Lava Fire (2012)

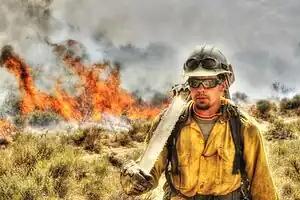
Firefighter working the line on 27 July

In the Bureau of Land Management's final update, the size of the Lava Fire was reported as . All of the burned area was United States Government land administered by the Bureau of Land Management. The Lava Fire burned rangeland and scrub forest, primarily in and around lava beds. The main vegetation burned by the fire was sagebrush and grass along with scattered western juniper trees in some areas.